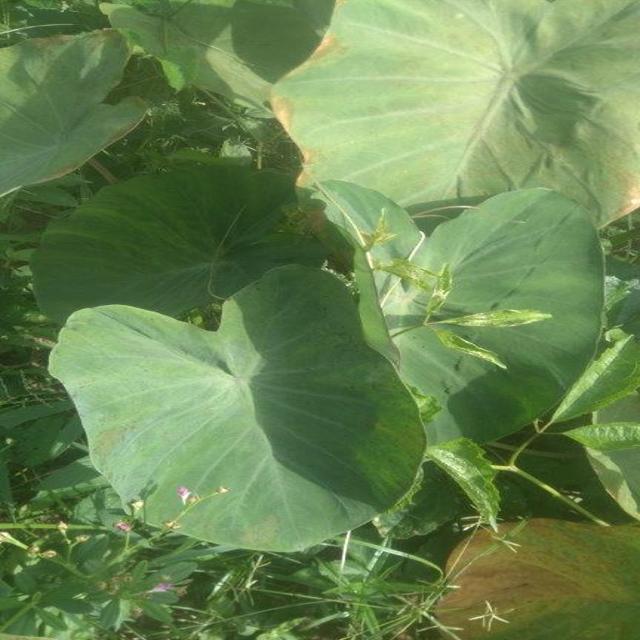
Label: Early_Blight